Charles Wigram Long

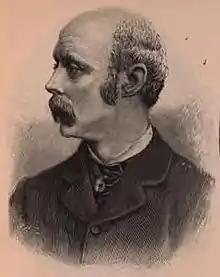

Charles Wigram Long (1842 – 13 December 1911) was a British Conservative Party politician. He sat in the House of Commons from 1895 to 1910.